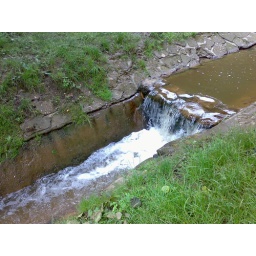
All monkeys in the forest are Barbary Macaques.Taken with a Nokia N73 on the 22th July 2007.